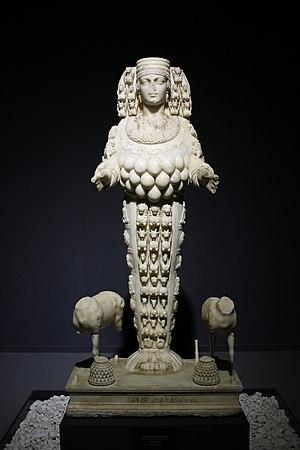
Artémis est, dans la mythologie grecque, la déesse de la nature sauvage, de la chasse, des accouchements et une des déesses associées à la Lune avec Hécate et Séléné.
Le musée archéologique d'Éphèse est un musée situé à Selçuk, non loin d'Izmir. Il contient des pièces issues des fouilles d'Éphèse mais également des pièces ethnographiques.